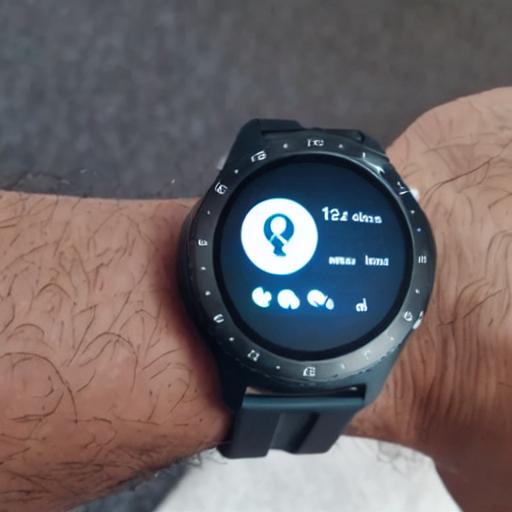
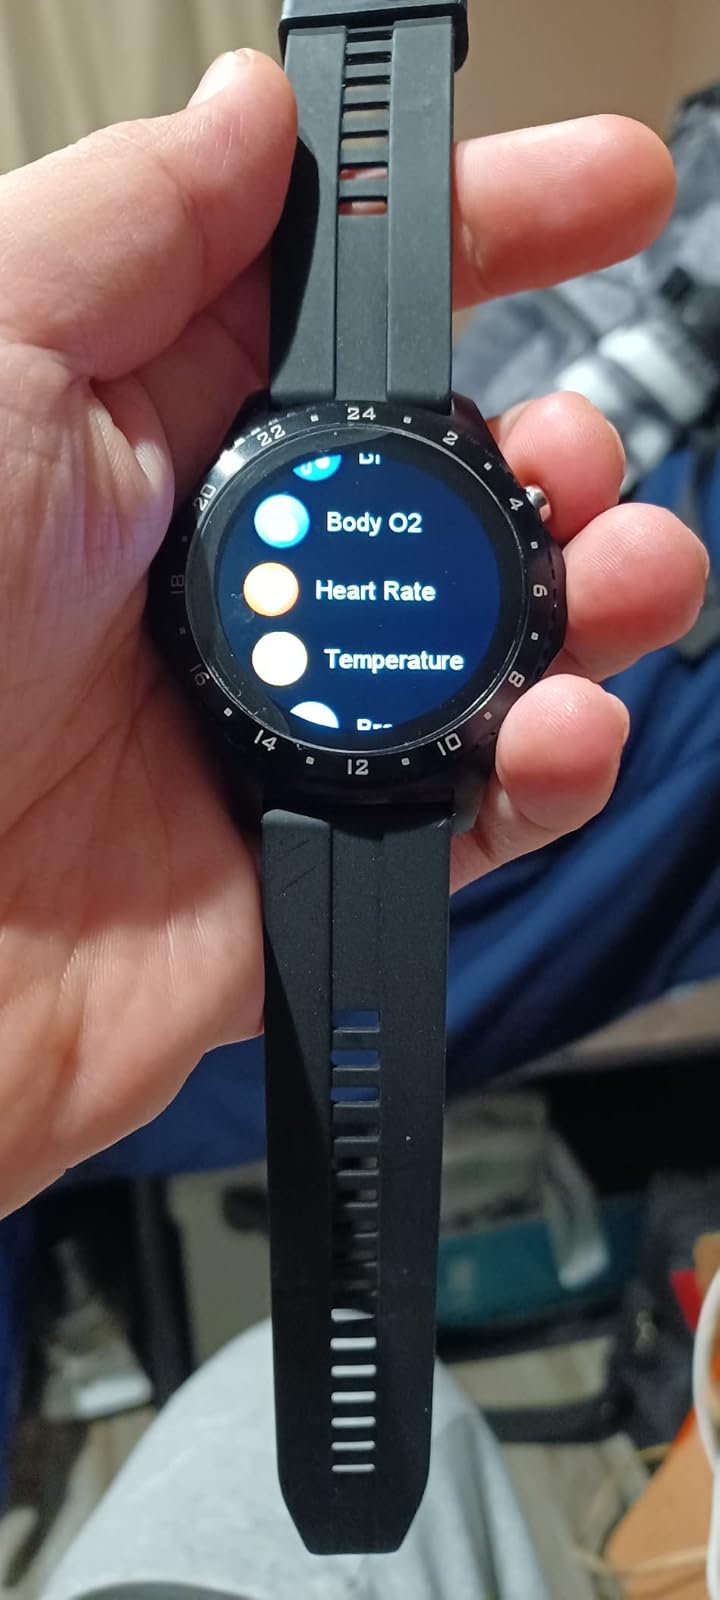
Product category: smartwatch
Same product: no